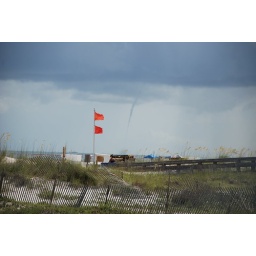
Double red flag and water spout at Orange Beach Alabama. Sent by Chris Cook - Concord Alabama